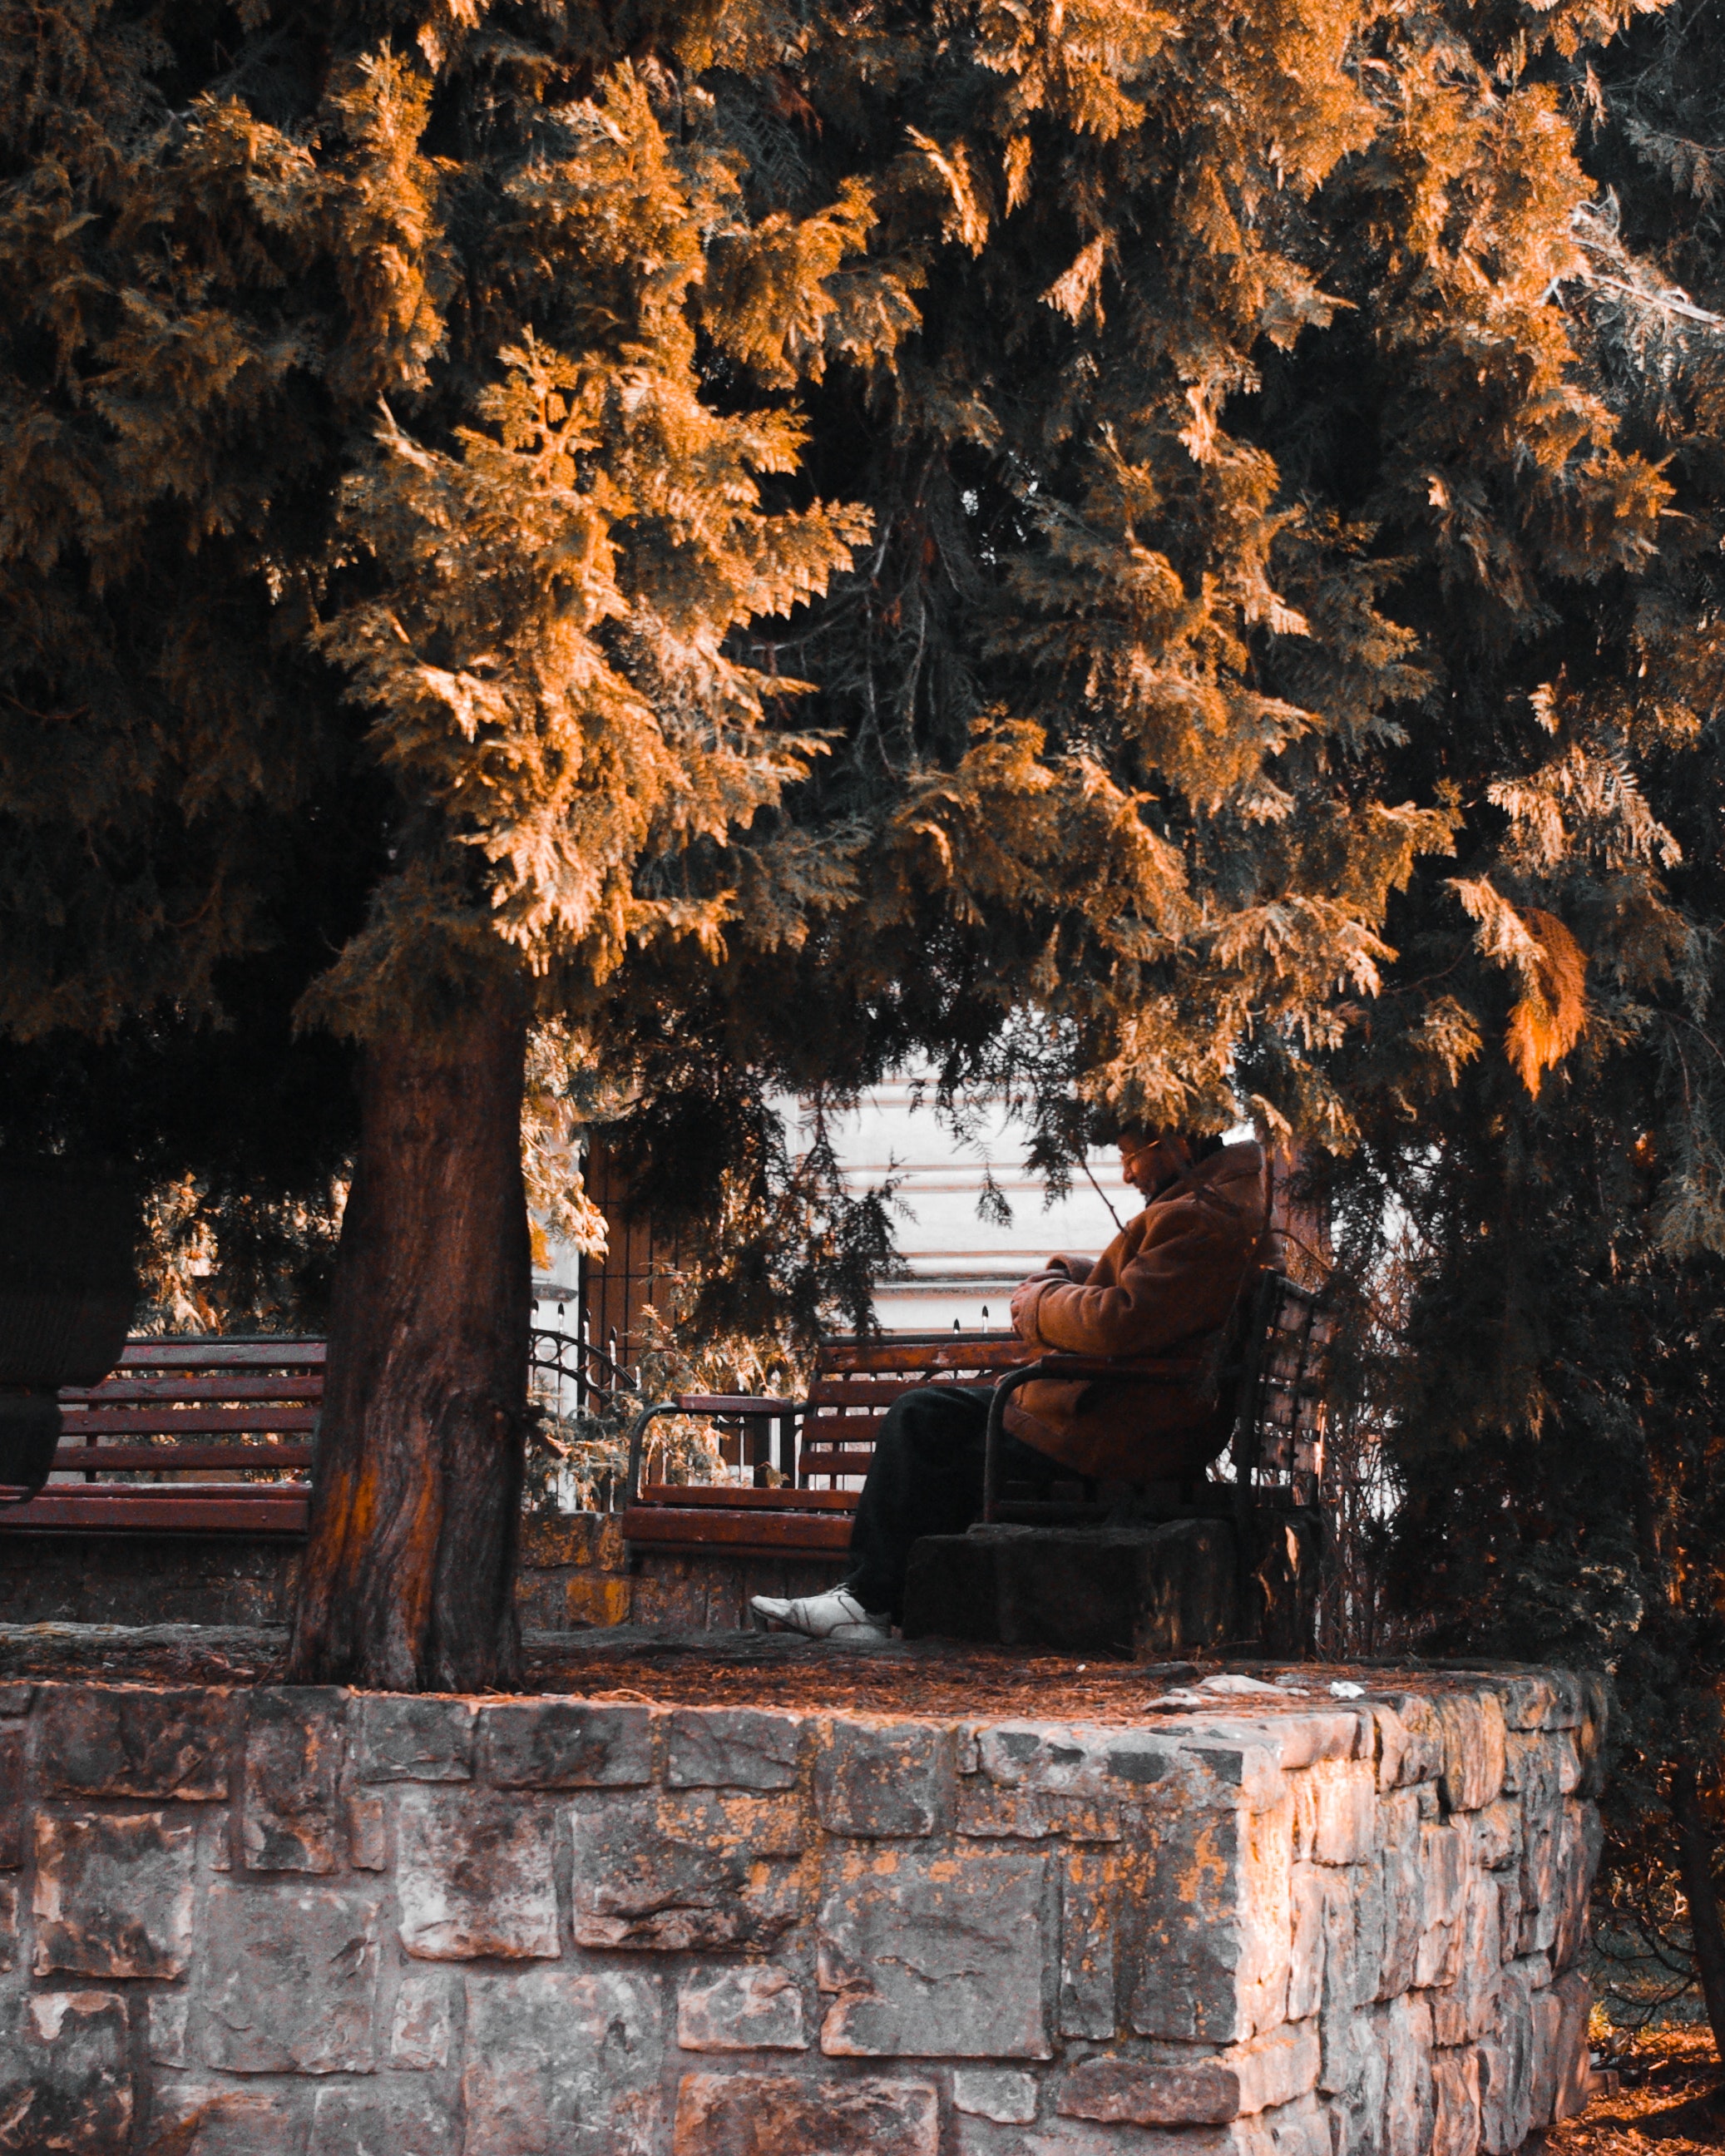
tree, leaf, autumn, woody plant, reflection, plant, trunk, branch, formation, architecture, landscape, deciduous, pine family, wood, Tints and shades, metal